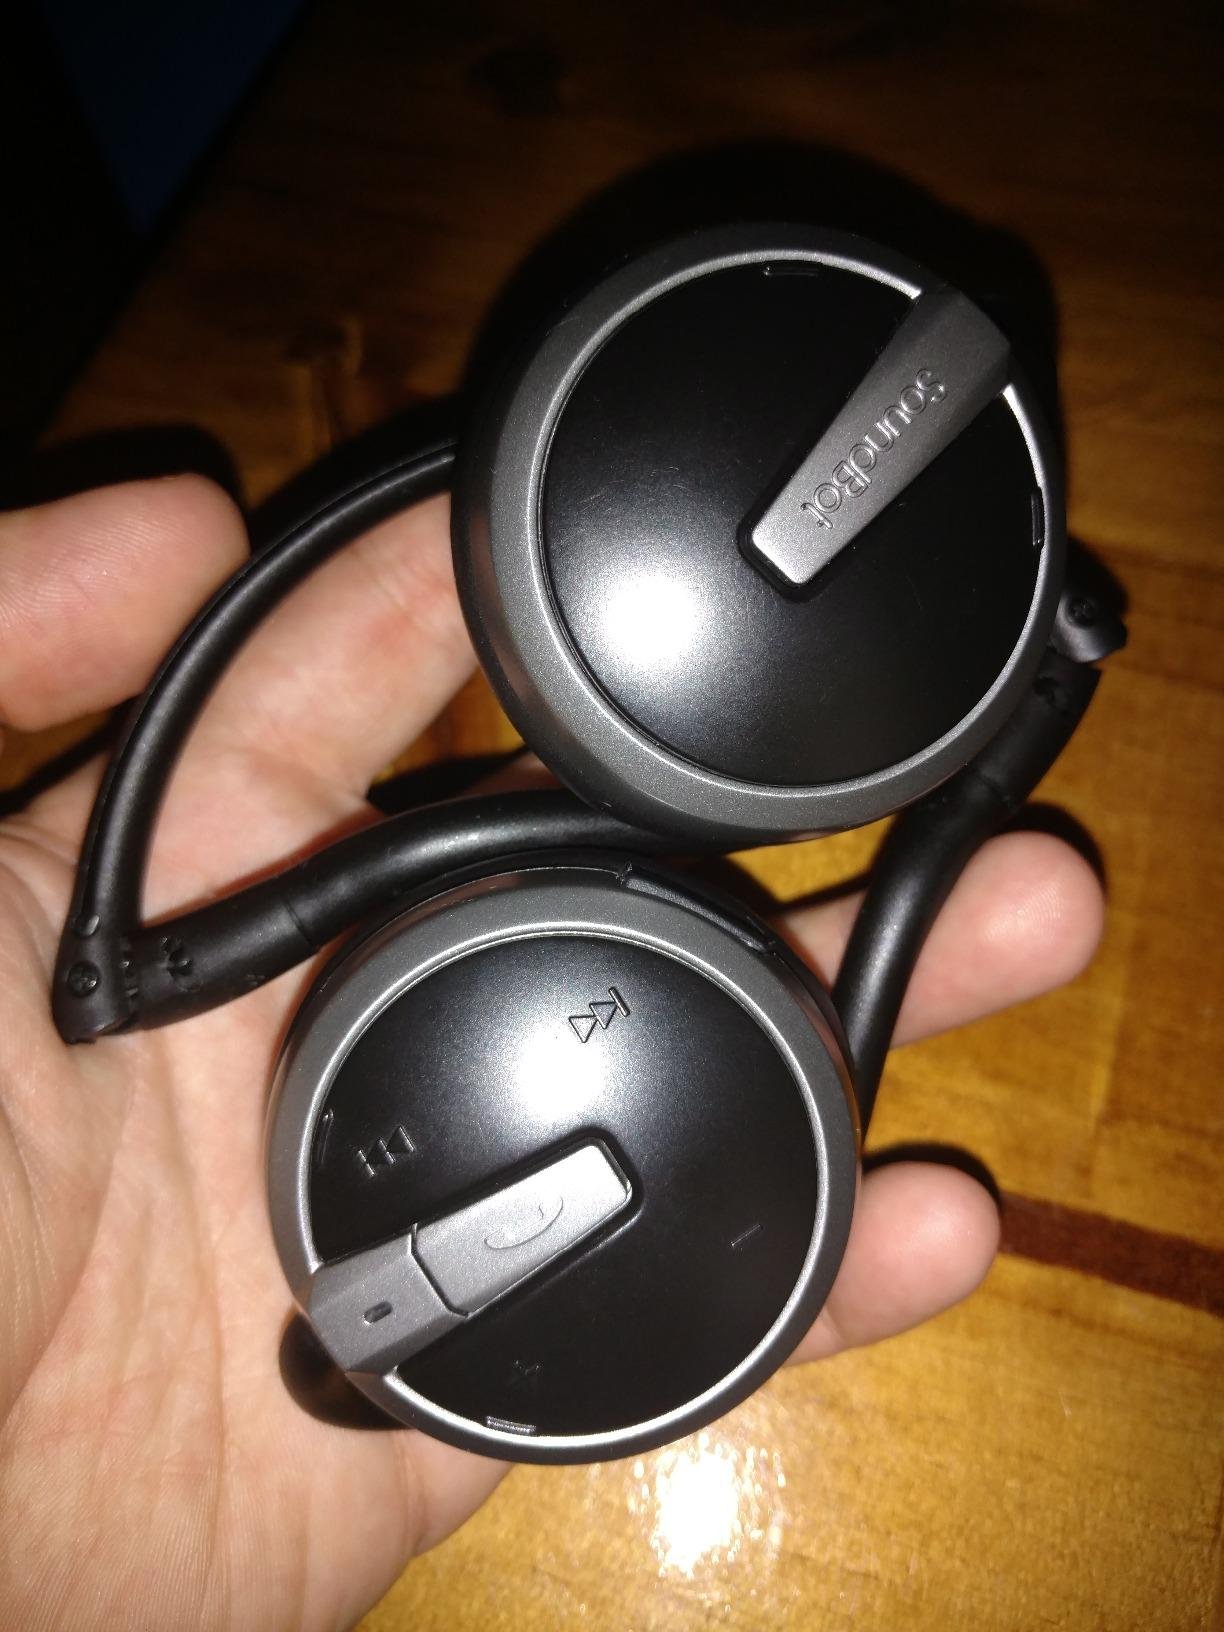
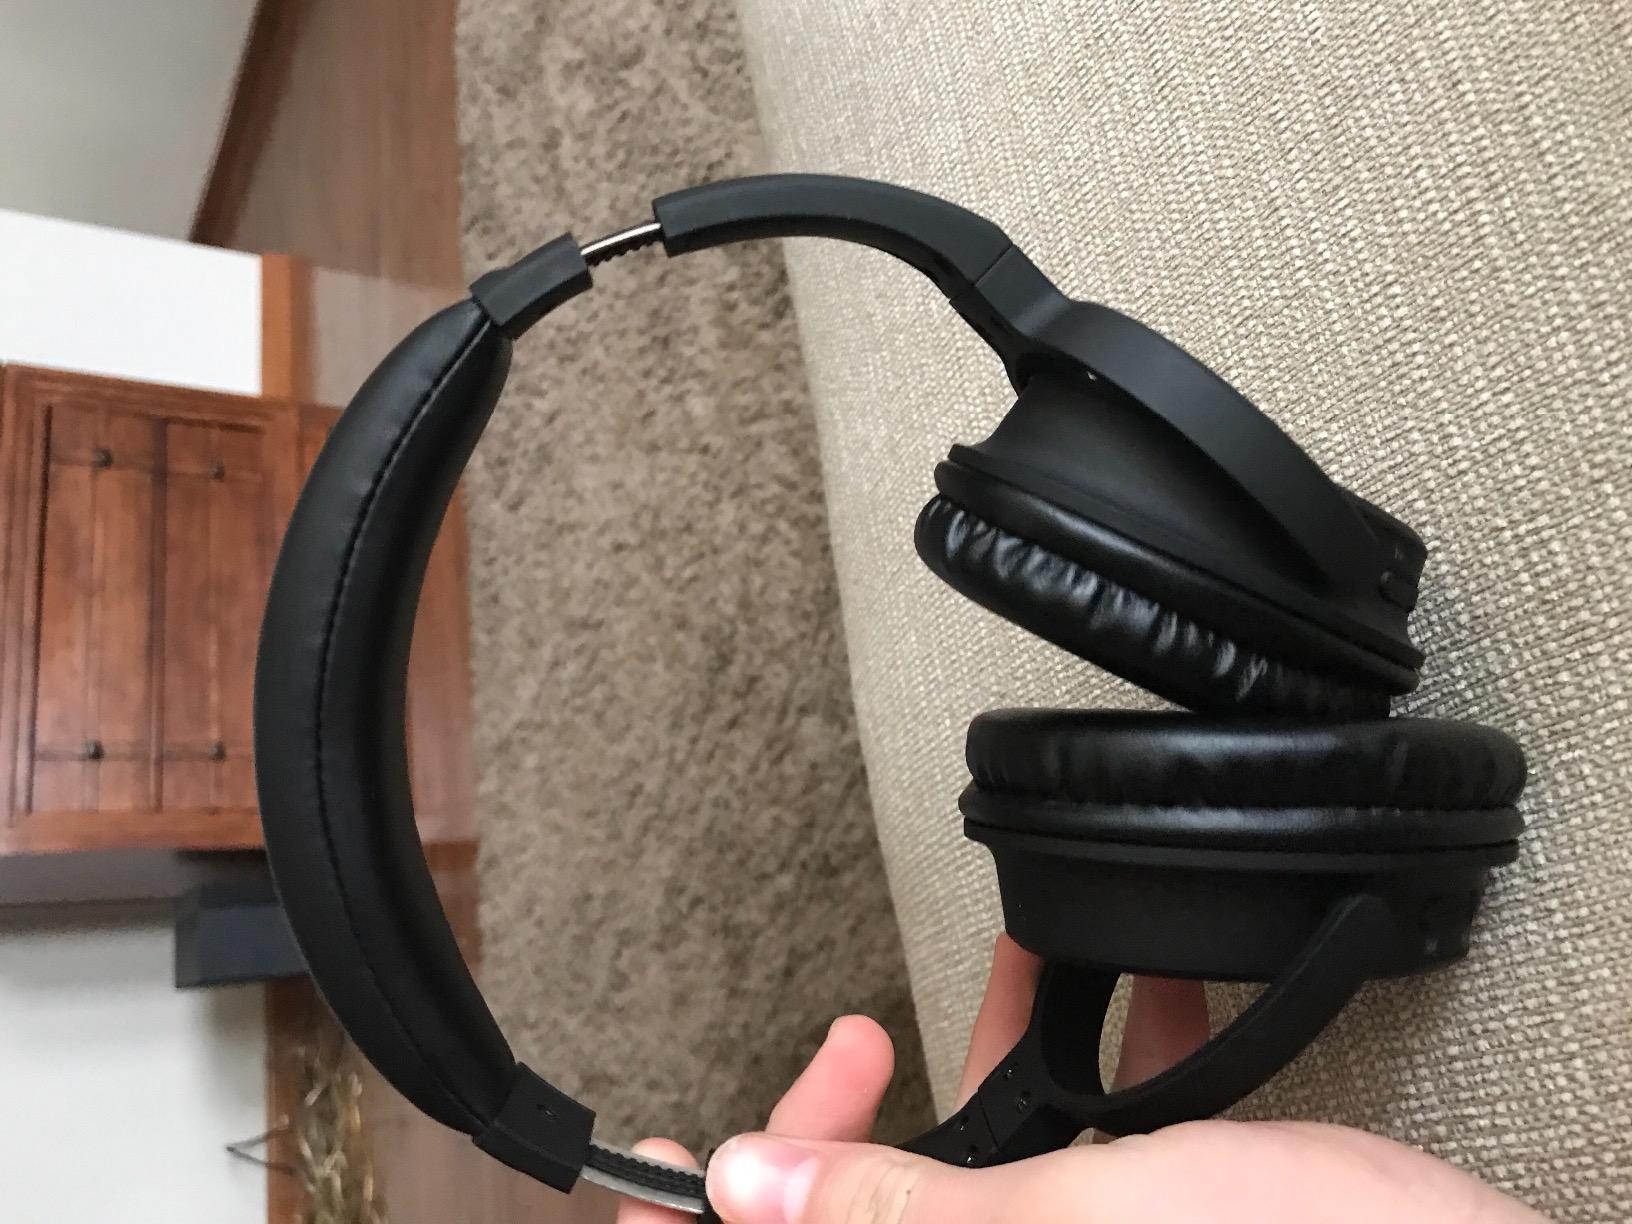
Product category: headphones
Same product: no